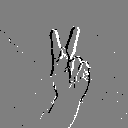
ASL letter: k